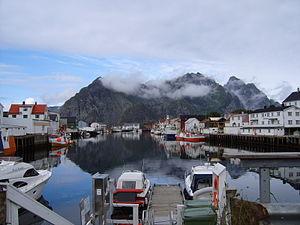
Henningsvær est une localité de la commune de Vågan, dans le comté de Nordland au nord de la Norvège.